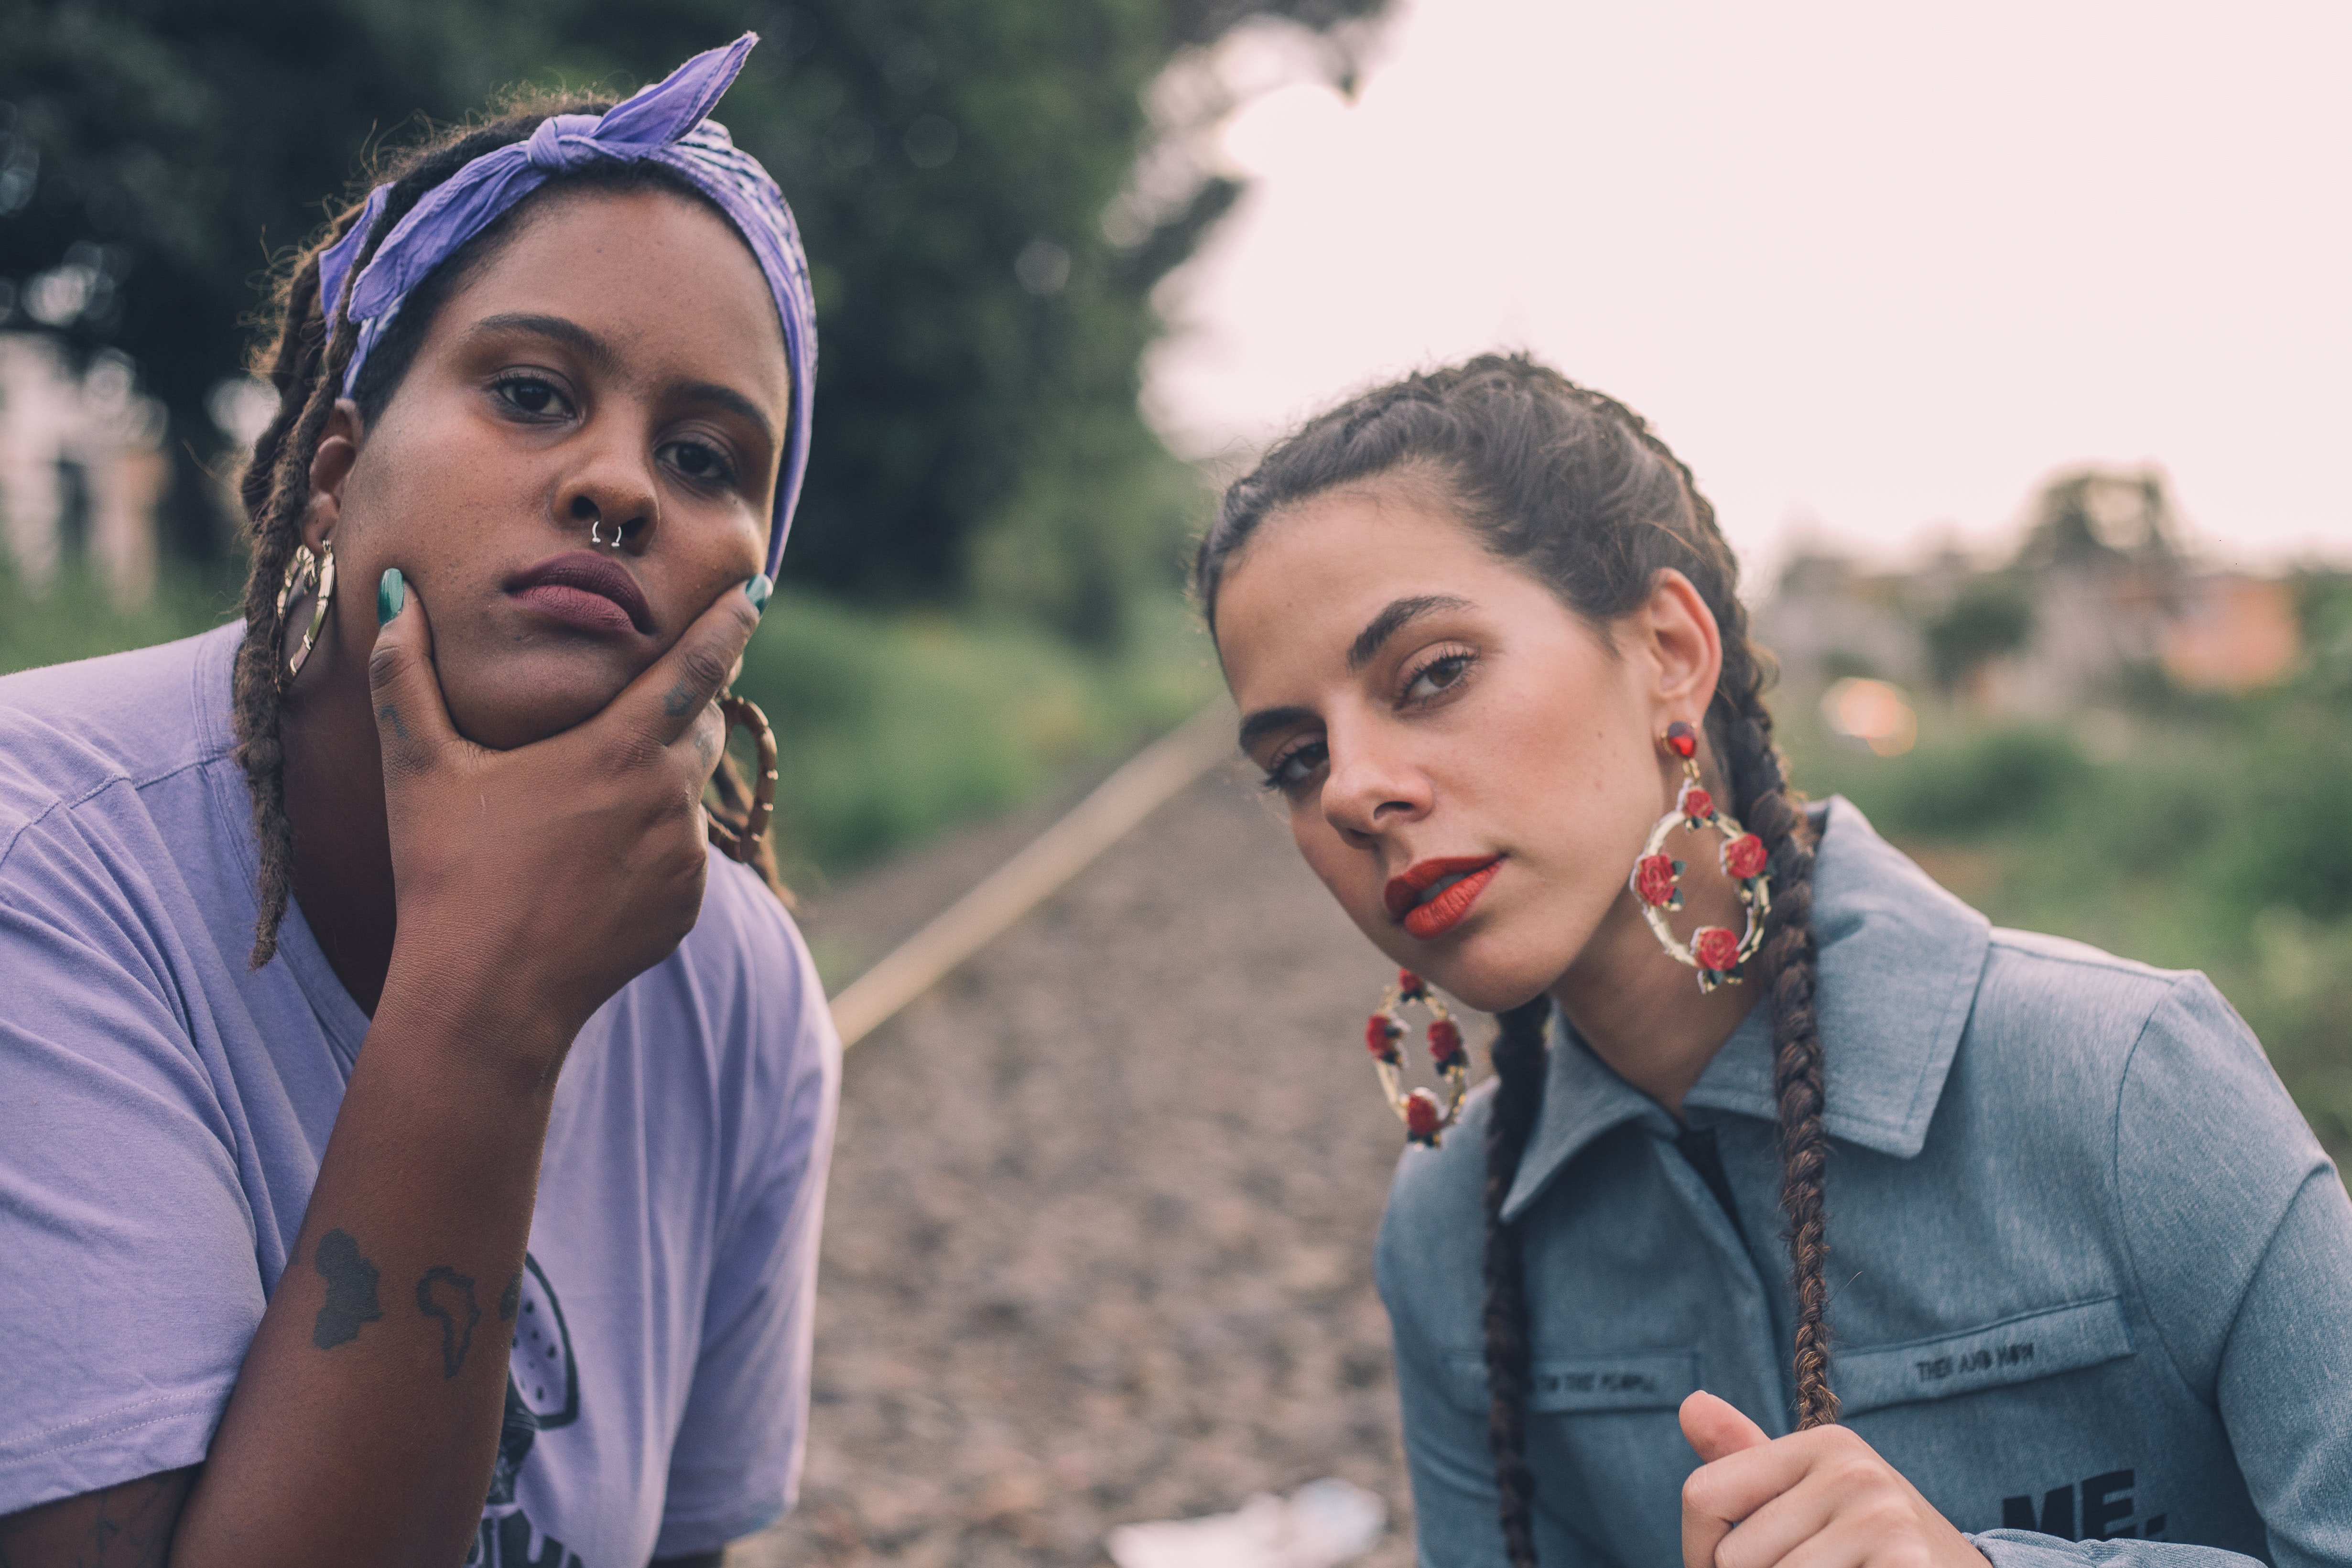
people, adaptation, forehead, human, smile, photography, happy, conversation